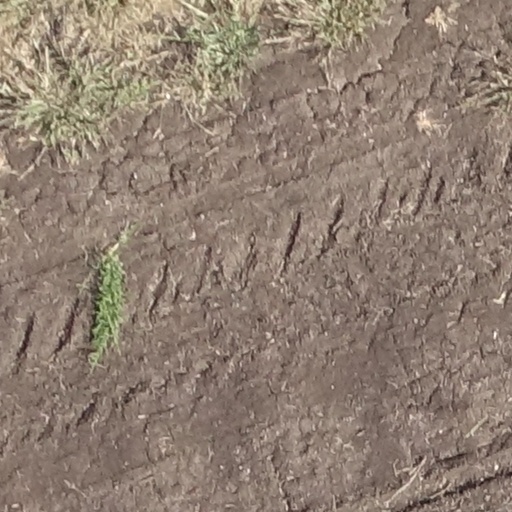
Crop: sorghum